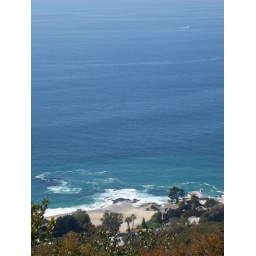
reaching the top of a hike in laguna beach down the road by our place